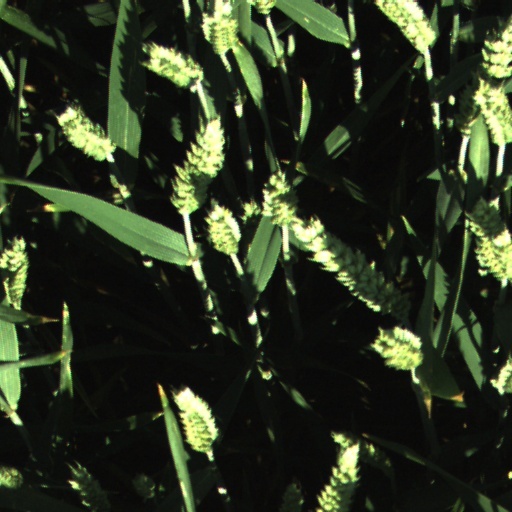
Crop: wheat